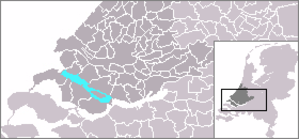
Le Haringvliet est un ancien bras de mer de la mer du Nord, en Hollande-Méridionale entre Voorne-Putten et Hoeksche Waard au nord, et Goeree-Overflakkee au sud. Il reçoit les eaux du Hollands Diep qui est le nom donné à cet endroit à la Meuse. Il est barré par le Haringvlietdam qui le sépare de la mer du Nord.